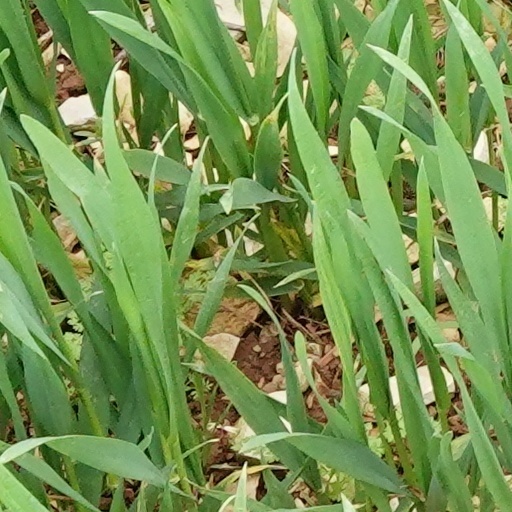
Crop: wheat